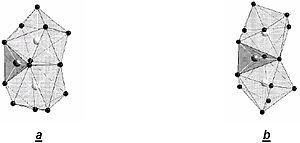
(a) Assemblage par faces, (b) assemblage par arêtes, les atomes d'antimoine sont en noir, les atomes d'or au centre des tétraèdres et en blanc les atomes d'yttrium8 d'après
Les composés 334 sont des composés intermétalliques qui peuvent être englobés dans la famille des phases de Zintl. Ils répondent à la formule chimique générale R₃T₃X₄, d'où leur nom de « composés 334 », où :